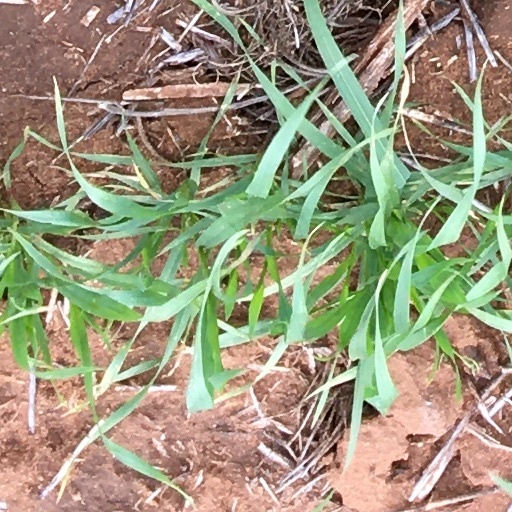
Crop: wheat